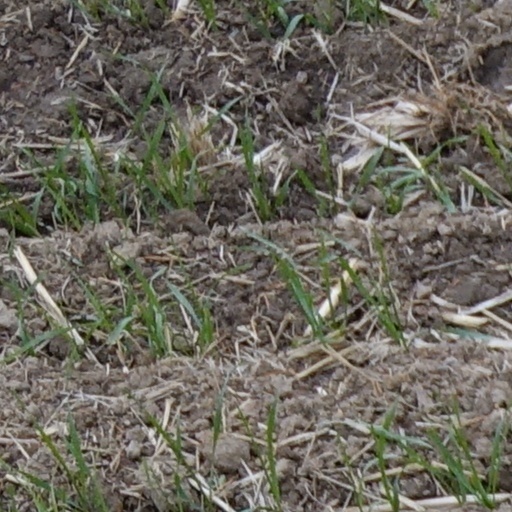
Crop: wheat